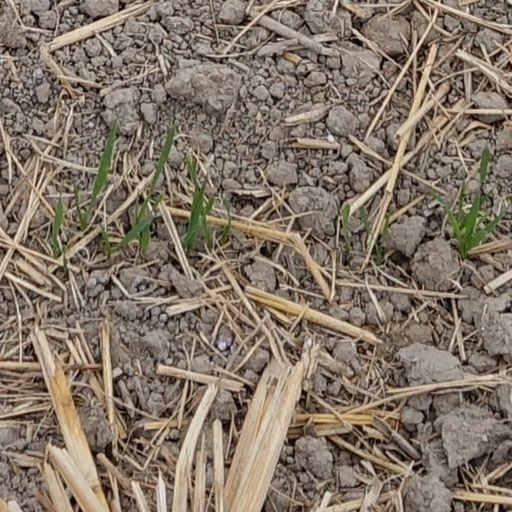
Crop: wheat